Bronze

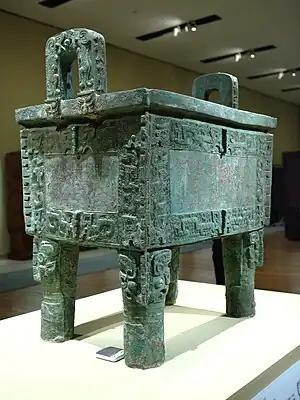
Houmuwu "ding", the heaviest Chinese ritual bronze ever found; 1300–1046 BC; National Museum of China (Beijing). This ding's name is based on the inscription in the bronze interior wall, which reads , meaning 'Queen Mother Wu'

The word "bronze" (1730–1740) is borrowed from Middle French (1511), itself borrowed from Italian (13th century, transcribed in Medieval Latin as ) from either: